Ansitz Eberlehof

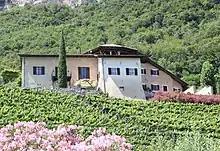
Eberle in Kurtatsch

Ansitz Eberlehof is an "Ansitz" in Kurtatsch an der Weinstraße, South Tyrol, Italy. The manor was built in the Gothic style on a hillside, overlooking the valley. The Indermaur family's coat of arms is displayed on one the sandstone door frames, having been built by the family in the early 16th century. In 1600, a southeast wing was constructed in the Renaissance style with frescoes. The estate includes farm buildings as well as the manor house. After the Indermaur, the manor passed to Baroness Maria Theresia von Winkelhofen in the mid 1700s, the Gruber family in 1805, the Schasser family in 1839, the Eberle family in 1856, and later the Pomella. The current owners are the Mair family.